Nuclear weapon design

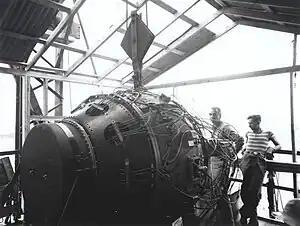
The first nuclear explosive devices provided the basic building blocks of future weapons. Pictured is the "Gadget" device being prepared for the Trinity nuclear test.

Nuclear weapons design are physical, chemical, and engineering arrangements that cause the physics package of a nuclear weapon to detonate. There are three existing basic design types: